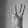
ASL letter: W